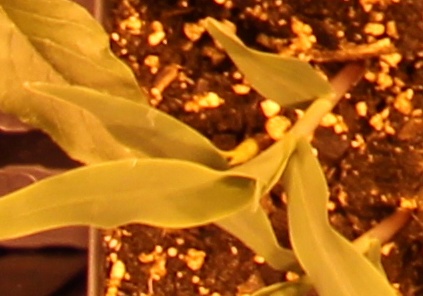
Label: Corn